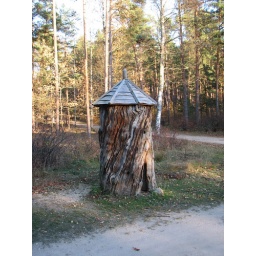
The stump of the oldest pine tree found in Latvia.